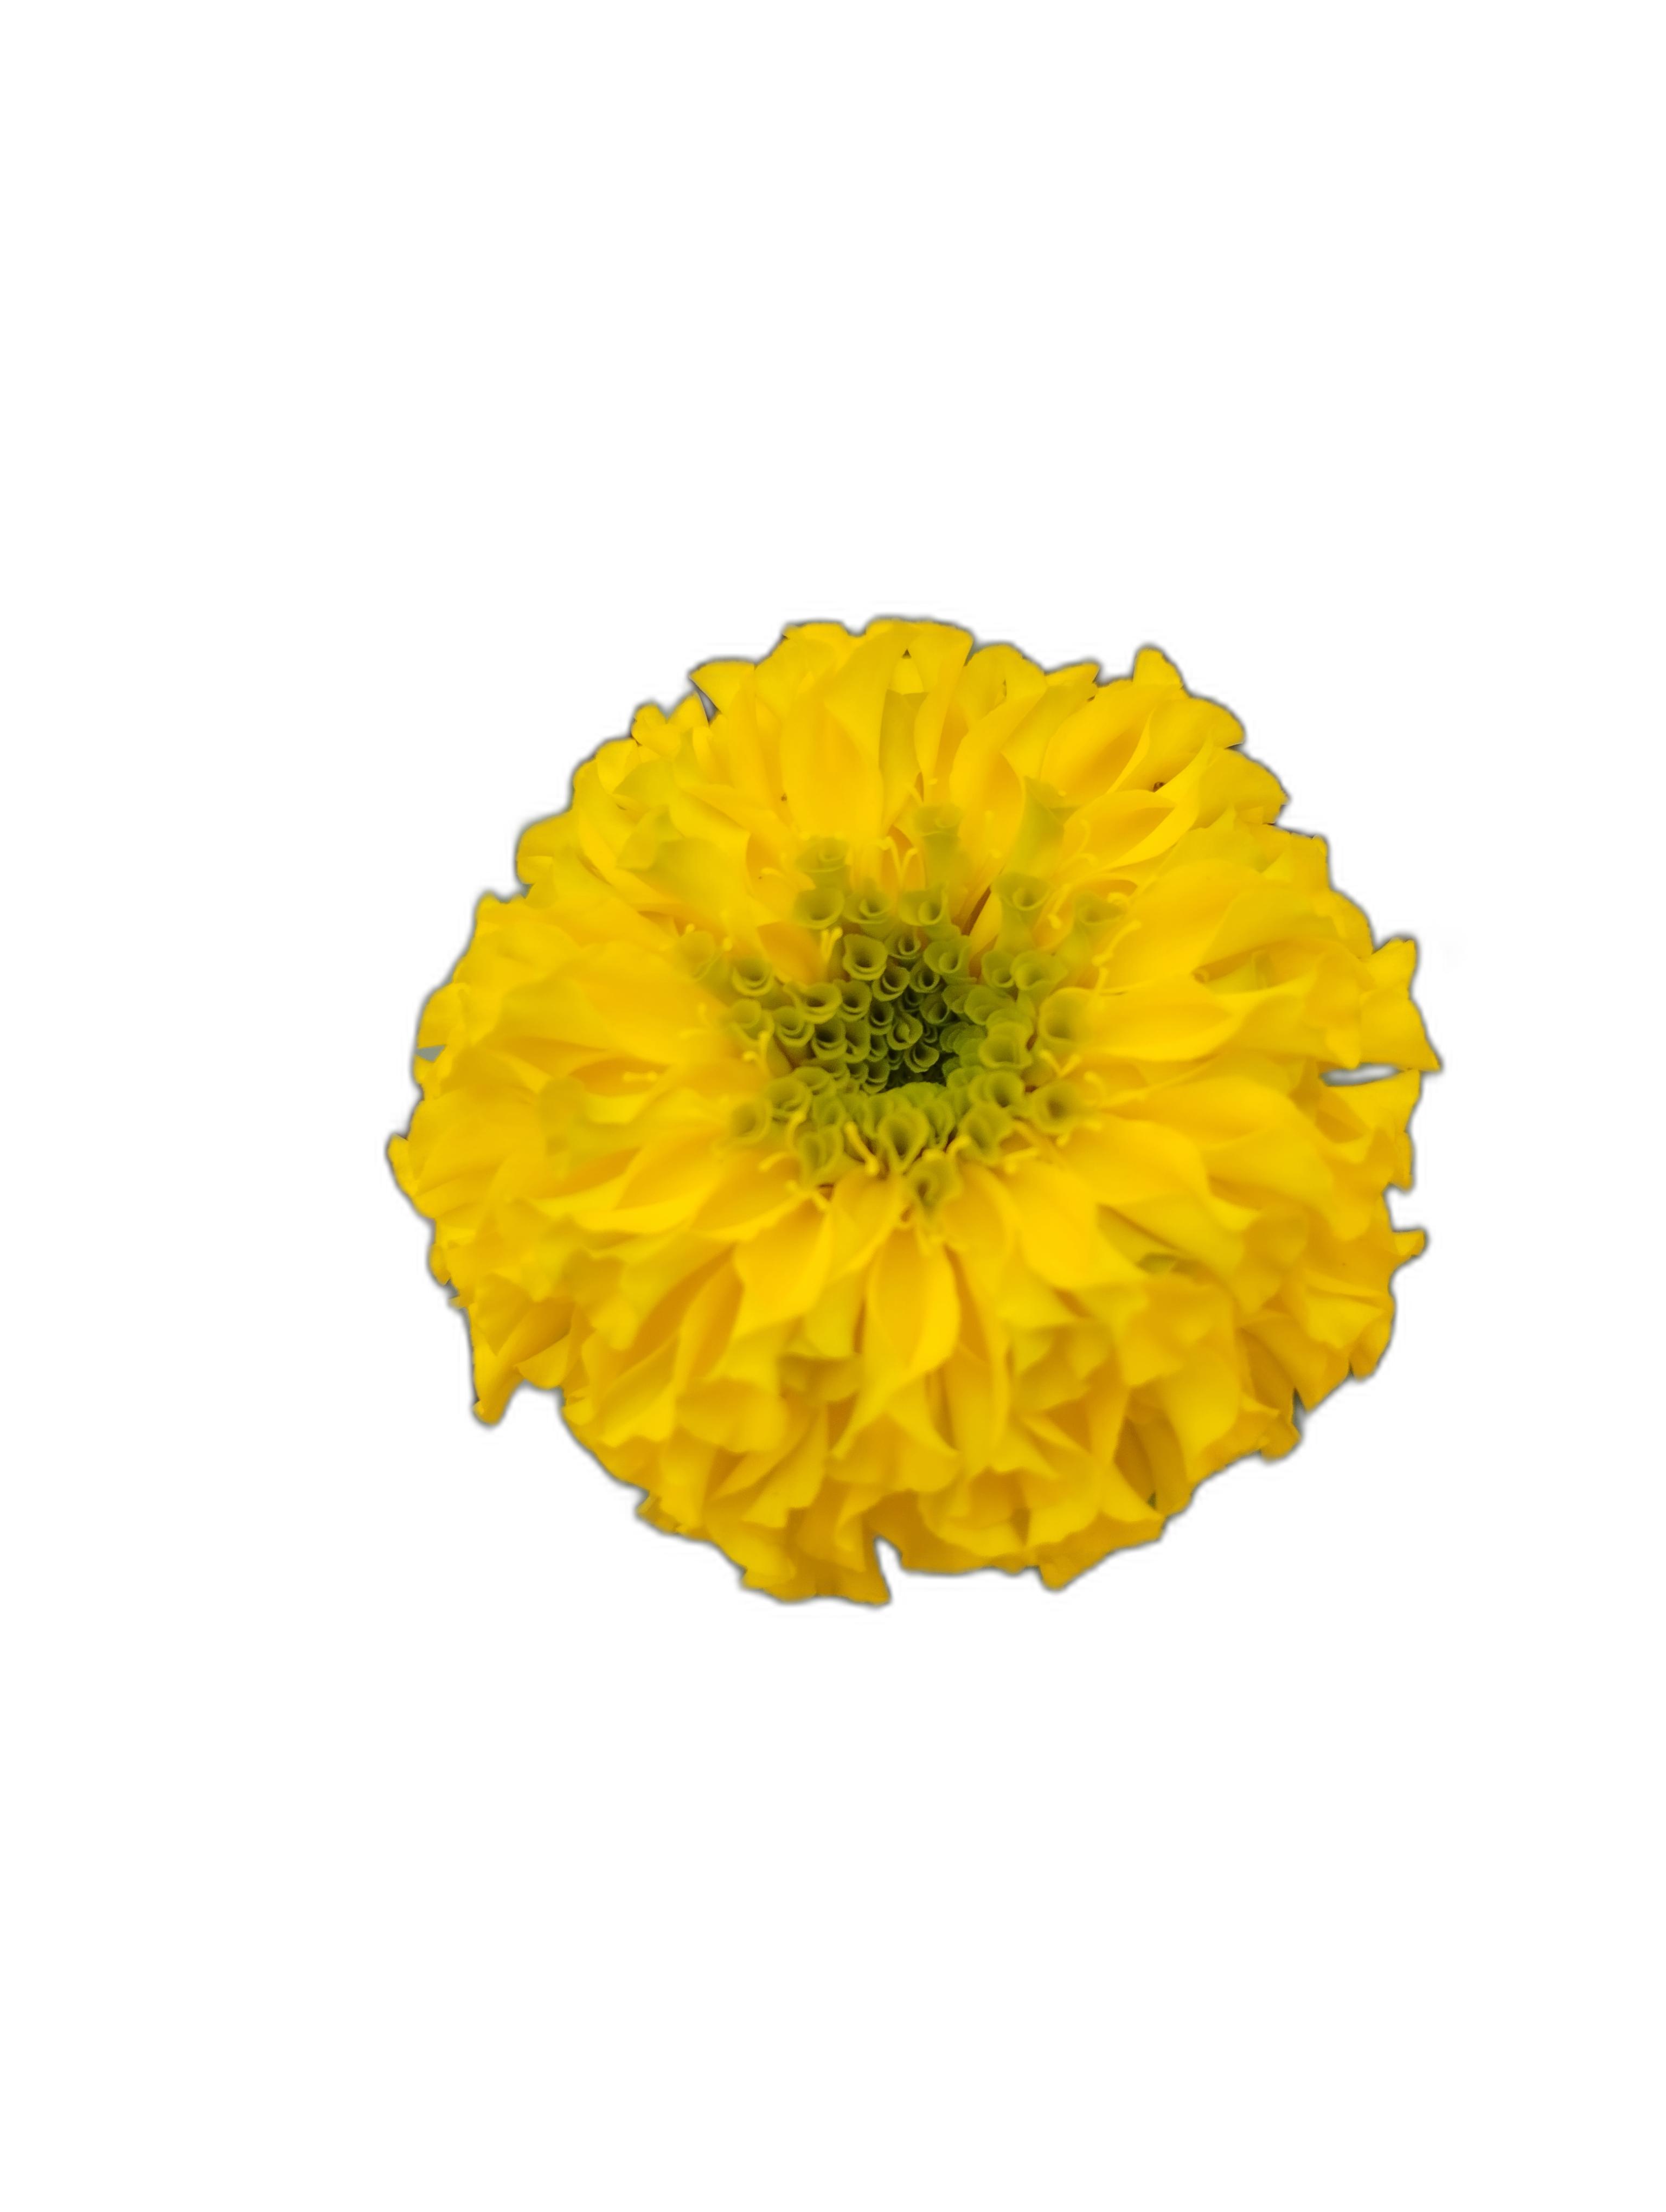
Label: Marigold